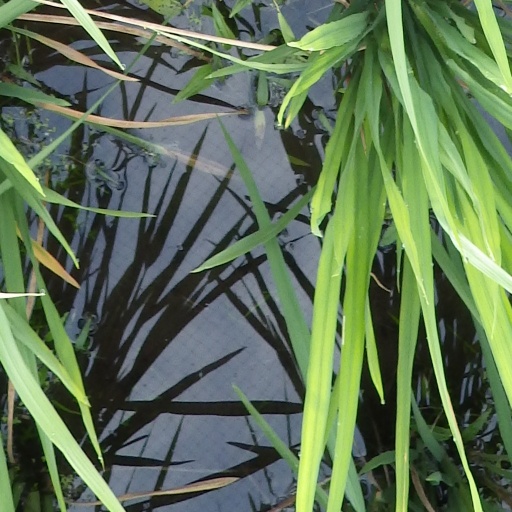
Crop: rice